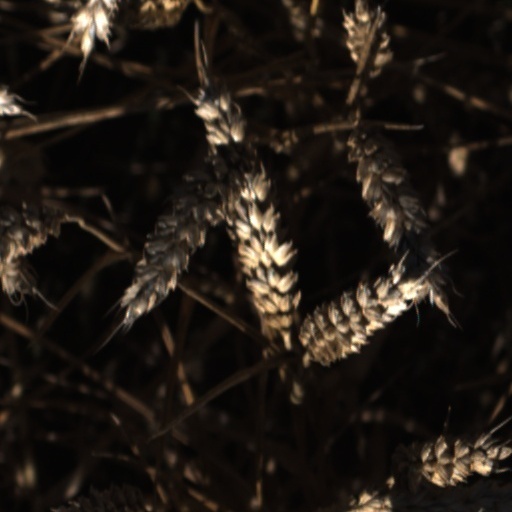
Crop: wheat